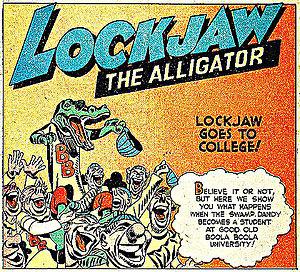
Joe Simon, né le 11 octobre 1913 et mort le 14 décembre 2011 à l'âge de 98 ans, est un dessinateur, éditeur et auteur de comics américain.
Jack Kirby, né Jacob Kurtzberg le 28 août 1917 dans le Lower East Side à New York et mort le 6 février 1994 à Thousand Oaks en Californie, est un dessinateur de bande dessinée et l'un des artistes les plus influents, célèbres et prolifiques de la bande dessinée américaine. Surnommé « the King of Comics », il est à l'origine de nombreuses séries qui marquent l'histoire des comics américains.